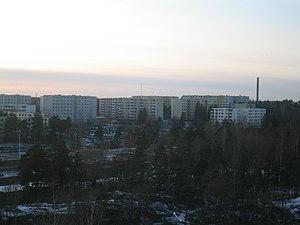
Pihlajisto est une section du quartier de Malmi à Helsinki, la capitale de la Finlande. Pihlajisto appartient au district de Latokartano.